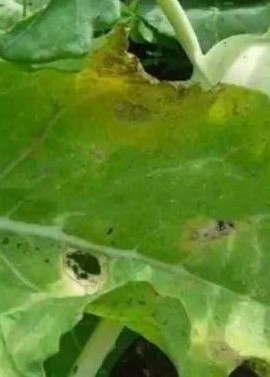
Plant: Cabbage
Disease: cabbage alternaria leaf spot